Nora Cecil

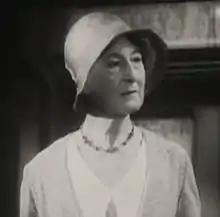
Cecil in "Street Scene" (1931)

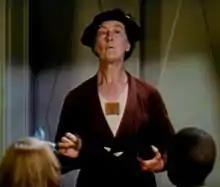
Cecil in "Nothing Sacred" (1937)

One of the most significant roles was in the W.C. Fields vehicle "The Old Fashioned Way" in 1934. Some of the other notable films in which Cecil appeared include Ernst Lubitsch's historical romance "The Merry Widow", starring Maurice Chevalier and Jeanette MacDonald; the 1939 version of "The Adventures of Huckleberry Finn", starring Mickey Rooney; and the John Ford classic "Stagecoach", with John Wayne.